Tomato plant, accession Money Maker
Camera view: tilt-top (135 deg); turntable rotation: 0 degrees
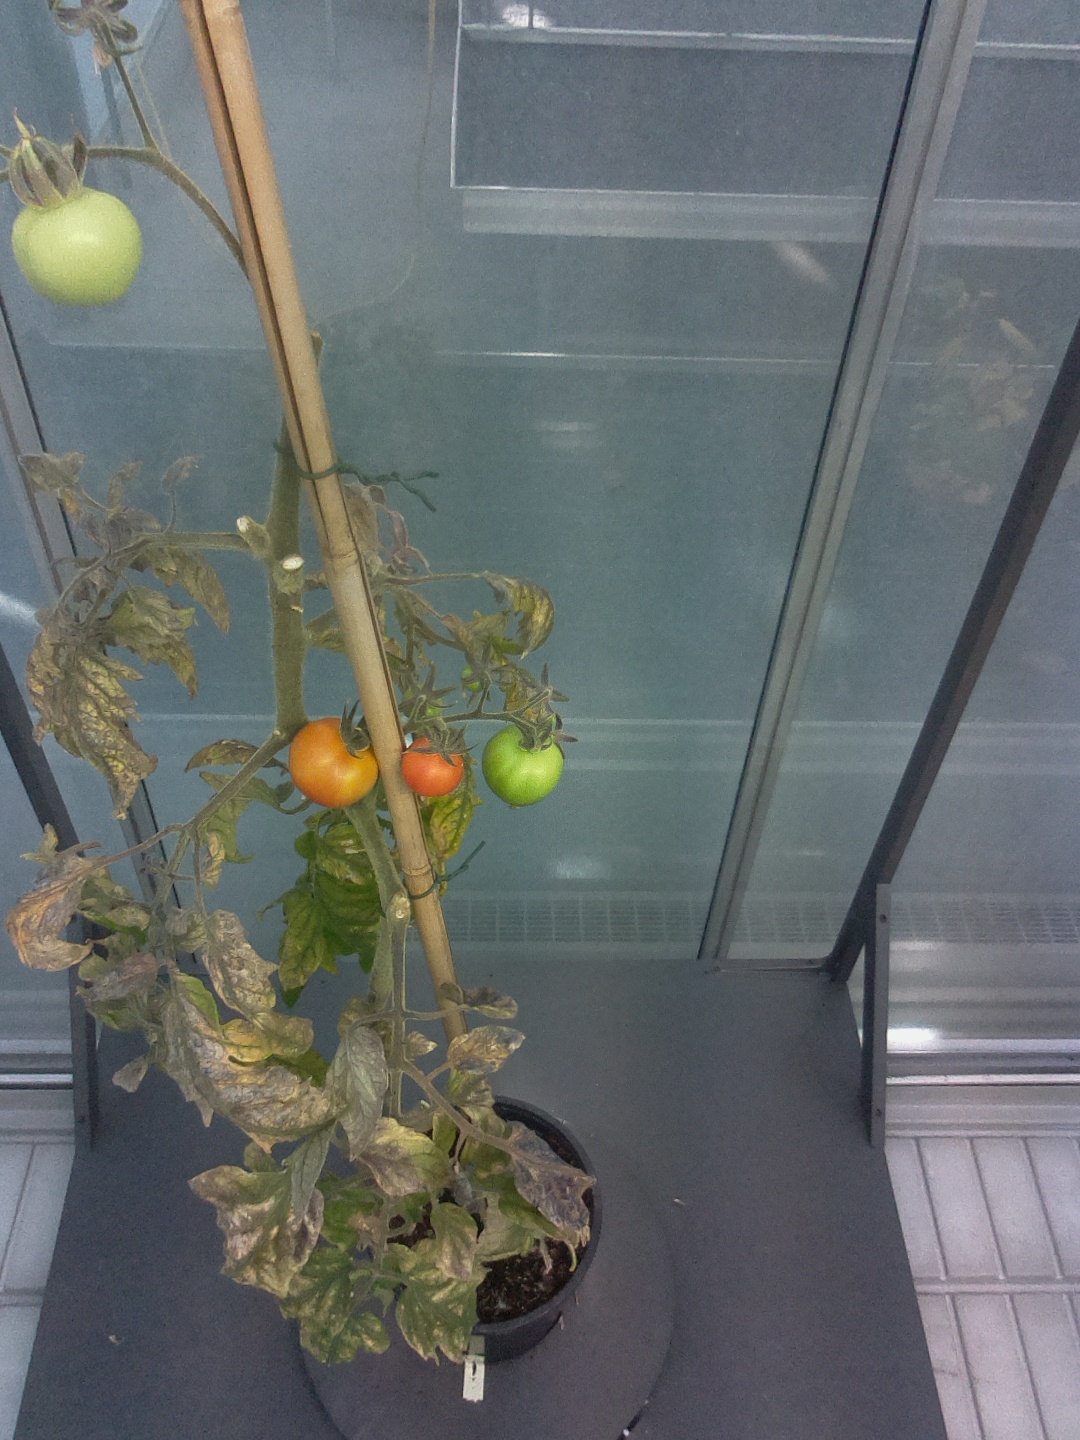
BBCH growth stage 84: 40%-50% of fruits show typical fully ripe color